State Elementary School Menteng 01

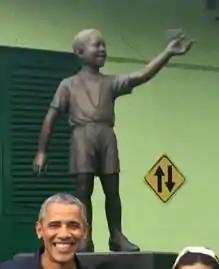
A statue of Barack Obama as a child was installed at the school in 2010

The school was founded in 1934 as "Carpentier Alting Stichting Nassau School (CAS)" by the Dutch colonial administration and was reserved for Dutch children and children of the Indonesian nobility. The Indonesian government took over administration of the school in 1962, and has since been run by the Raden Saleh Foundation.